Macau

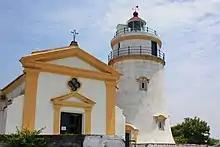
Capela de Nossa Senhora da Guia and Guia Lighthouse at the Guia Fortress

Macau preserves many historical properties in the urban area. Its historic centre, which includes some twenty-five historic locations, was officially listed as a World Heritage Site by UNESCO on 15 July 2005 during the 29th session of the World Heritage Committee, held in Durban, South Africa.